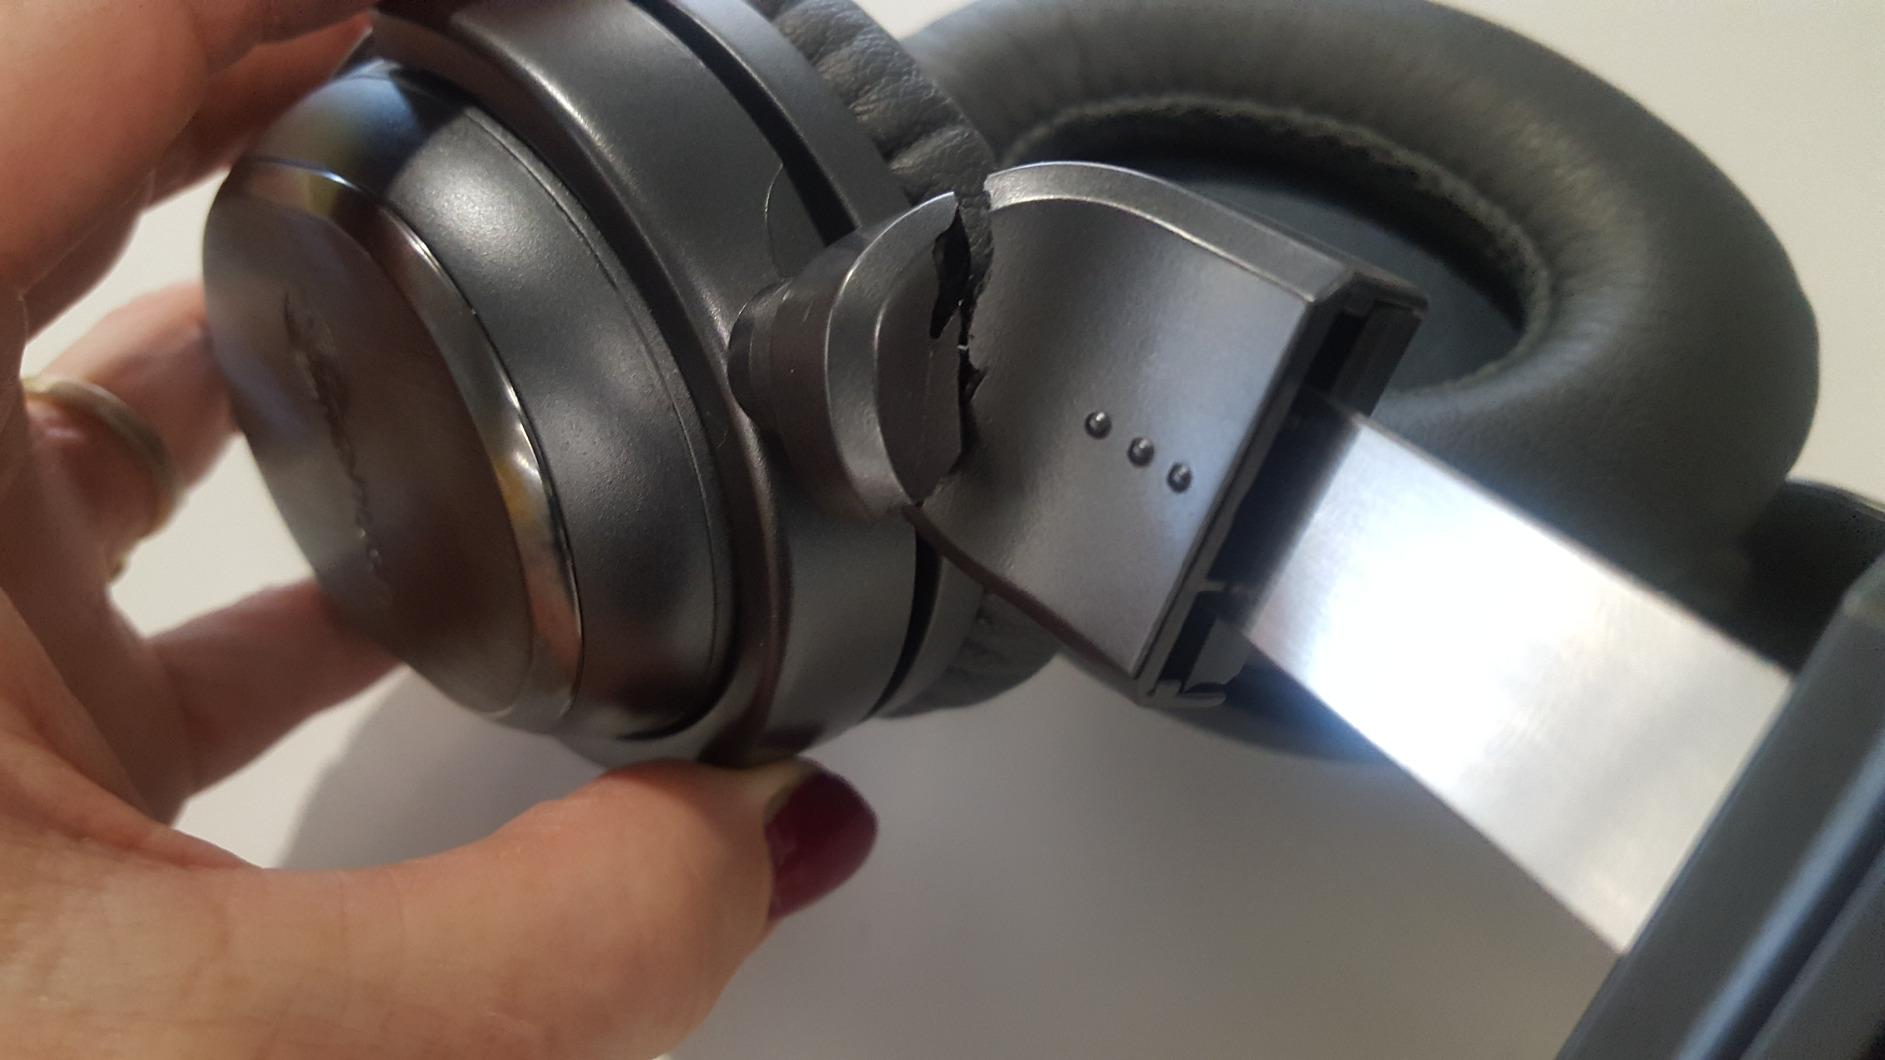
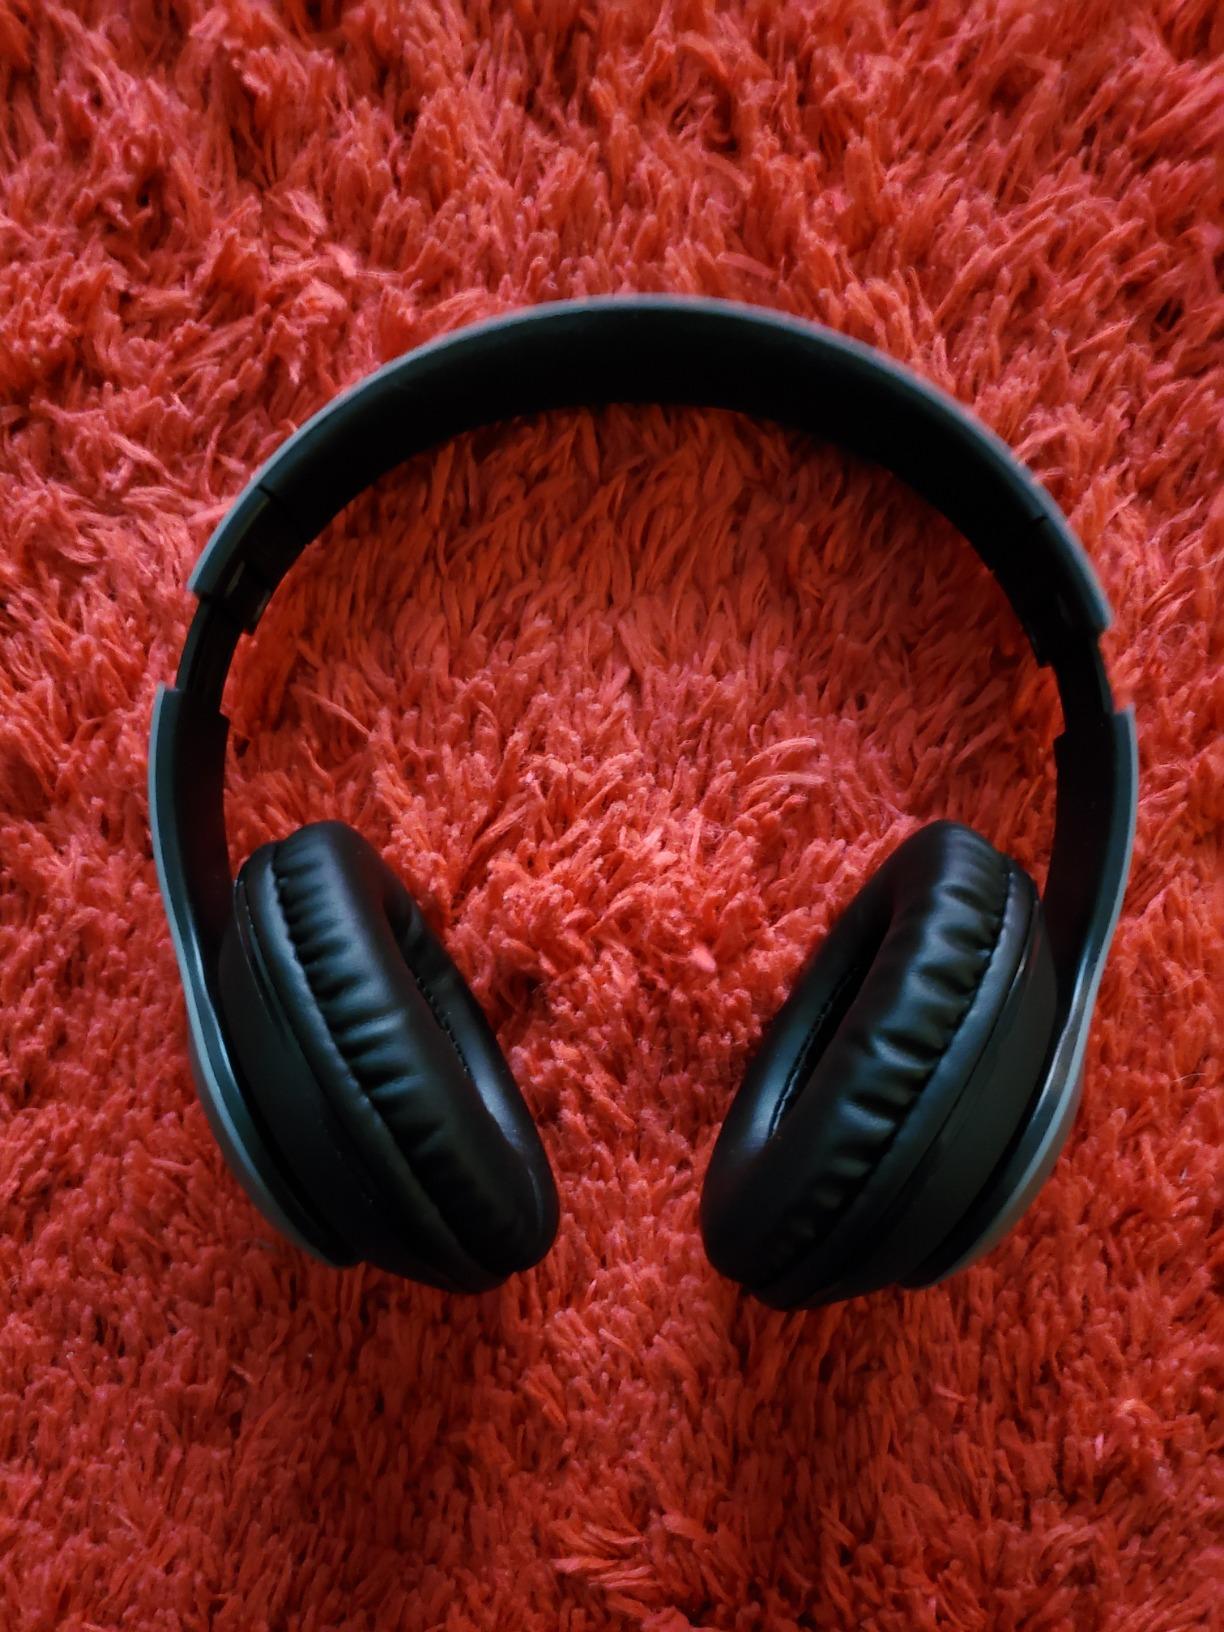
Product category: headphones
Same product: no